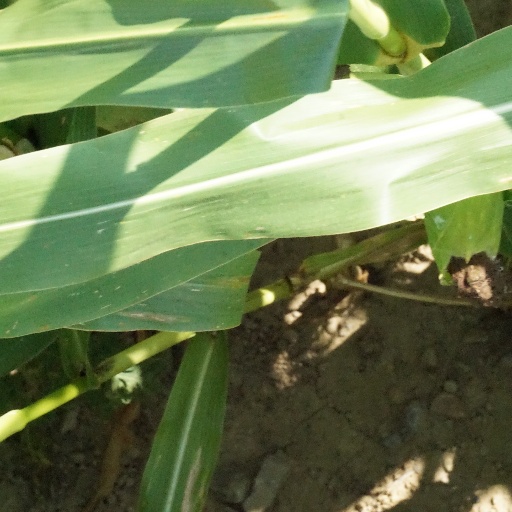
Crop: maize; corn